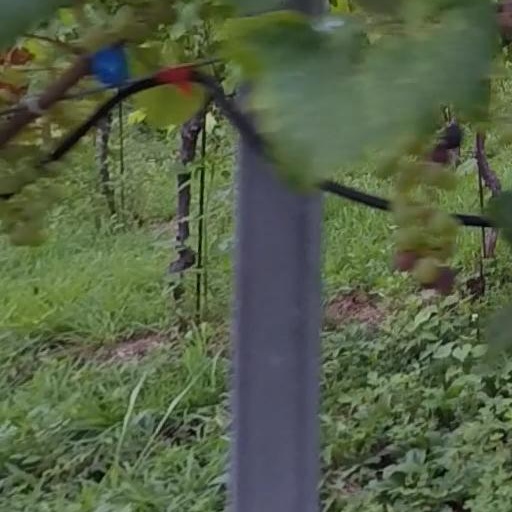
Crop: grape